Deer stones culture

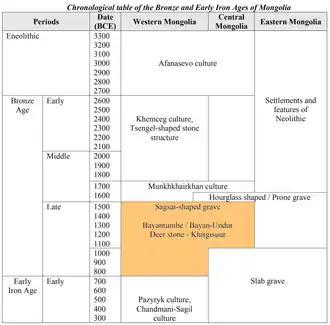
Chronological table of the Deer stones culture, with Bronze and Early Iron Ages of Mongolia.

D. G. Savinov (1994) and M. H. Mannai-Ool (1970) have also studied deer stone art and have reached other conclusions. The stones do not occur alone, usually with several other stone monuments, sometimes carved, sometimes not. The soil around these gatherings often contains traces of animal remains, for example, horses. Such remains were placed underneath these auxiliary stones. Human remains, on the other hand, were not found at any of the sites, which discredits the theory that the stones could function as gravestones. The markings on the stones and the presence of sacrificial remains could suggest a religious purpose, perhaps a prime location for the occurrence of shamanistic rituals.